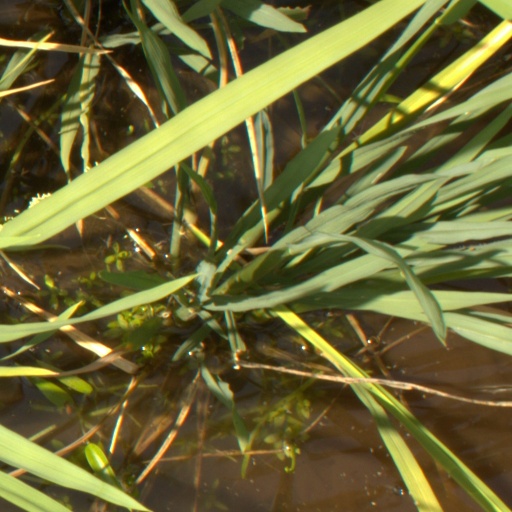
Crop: rice